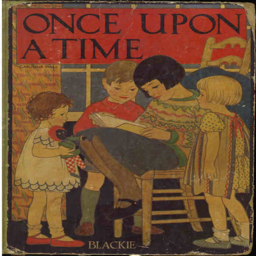
once upon a time book cover